Diplomat

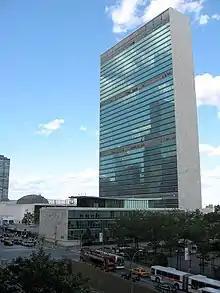
The headquarters of the United Nations in New York City, the world's largest international diplomatic organization.

A diplomat (from ; romanized "diploma") is a person appointed by a state, intergovernmental, or nongovernmental institution to conduct diplomacy with one or more other states or international organizations.